This Time for Keeps

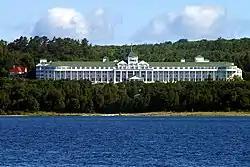
The Grand Hotel, where the film was shot

Meanwhile, summer arrives on Mackinac Island and tourists are flocking there. Cugat's band has a contract to perform at the Grand Hotel, and Dick goes with them. Deborah, knowing that Nora (traveling with Gordon and Ferdi) has arrived by boat, hurries to the hotel and notifies Dick, who loads Deborah onto her bicycle and together they ride to the Cambaretti house to speak with Nora.